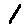
Label: 1